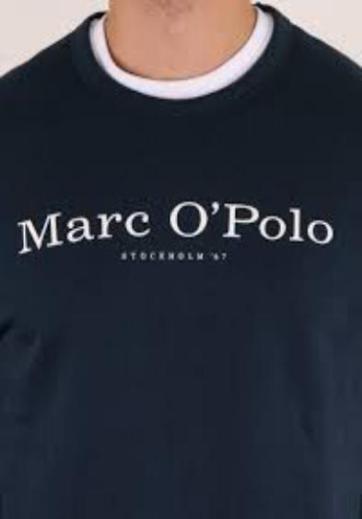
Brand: marc o'polo
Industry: Clothes